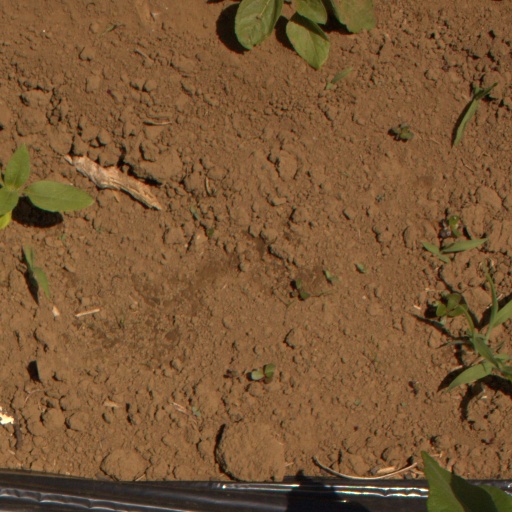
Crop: Jerusalem artichoke